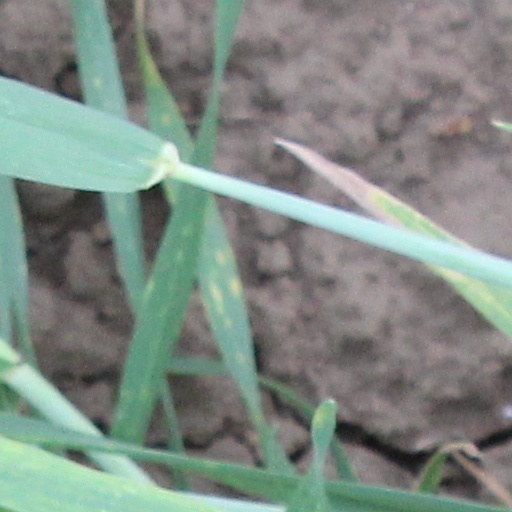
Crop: wheat